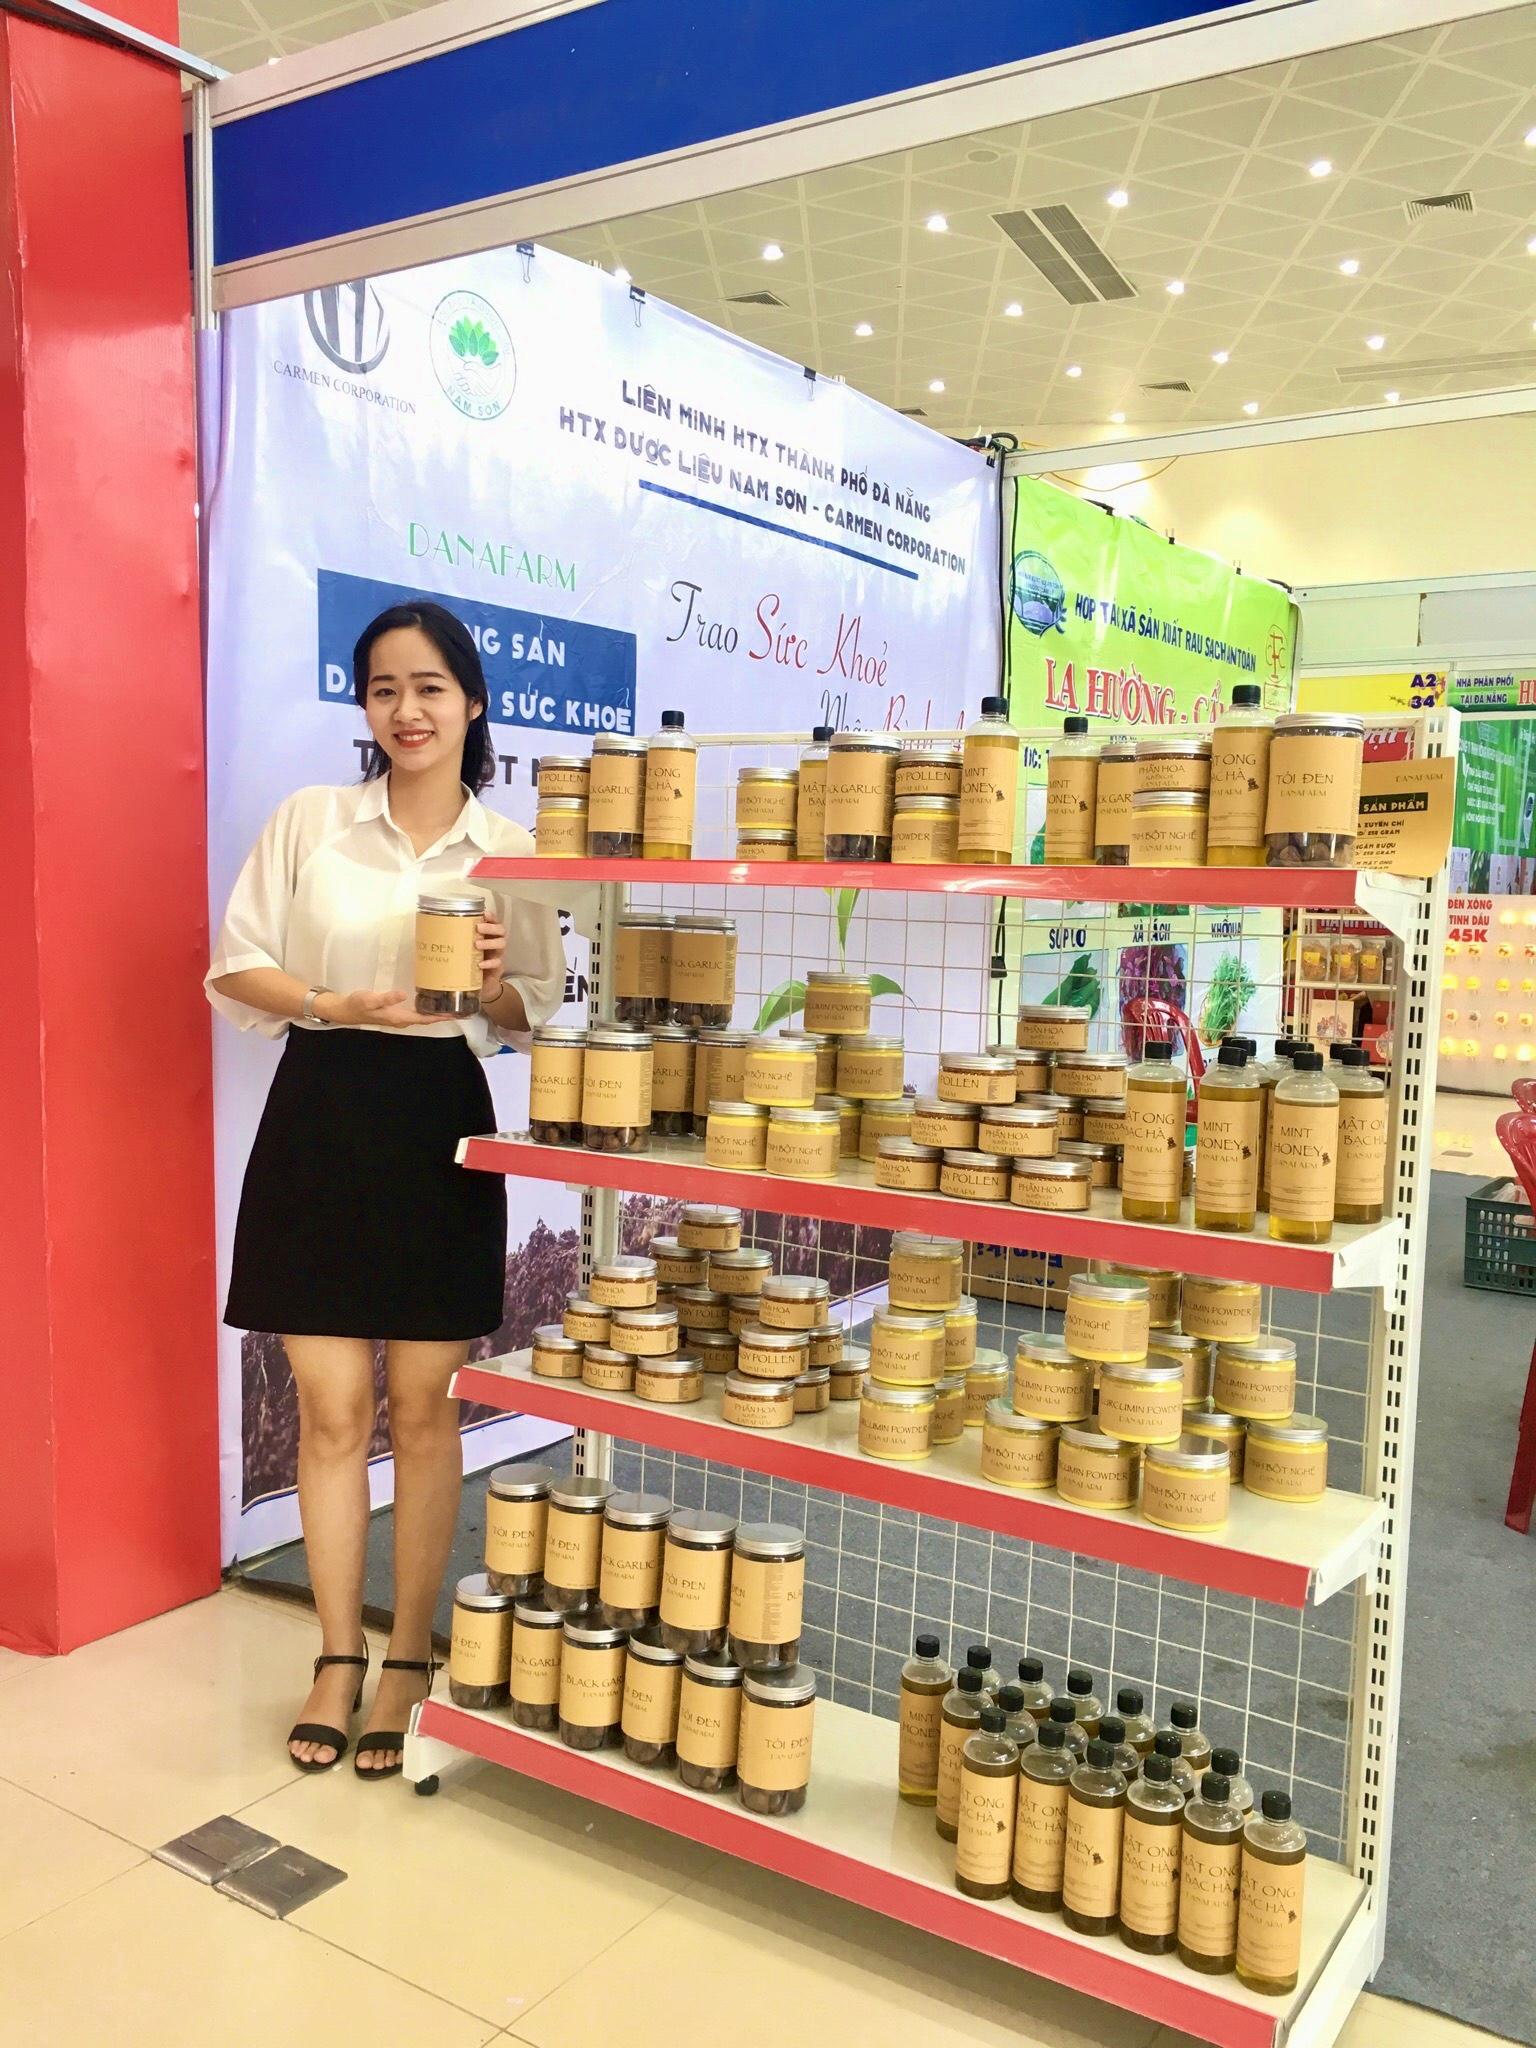
cô gái mang áo sơ mi màu trắng và chân váy đen